Estrellita (film)

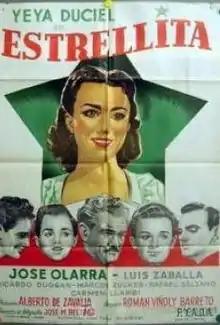

Estrellita is a 1947 Argentine melodrama film of the classical era of Argentine cinema, directed by Román Viñoly Barreto.